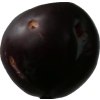
Label: plum